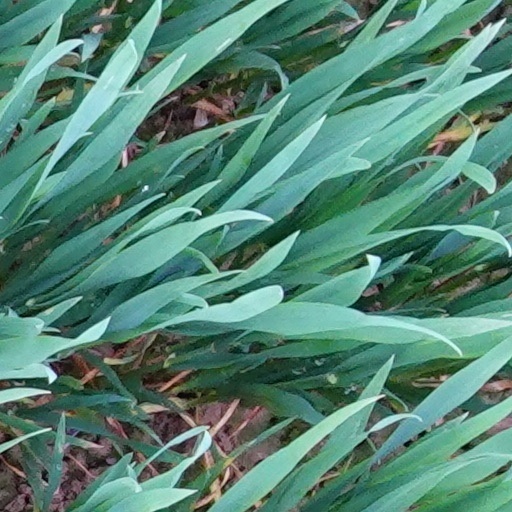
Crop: wheat